Socca pustulosa

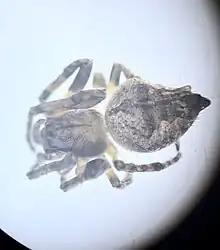
A baby "S. pustulosa"

After the "S. pustulosa" spidering molting (shed their juvenile skin) a couple of times and fully grown sexually mature, most of them enter adulthood in the summertime and start looking for mates. However, when male species reach this stage, they seem to lose interest in web building and preying, instead, they look for mating. The process of reproduction is to produce sperm in the abdomen and then transferred it to the pedipalp, while sperms are injected into the female's epigyne during copulation. Once the injection process finish, the male leaves quickly so as not to be eaten as food by the female. The peak mating season is summer, particularly during warm and humid evenings, and the period will last until the winter months if the weather is still mild. Finally, a new generation of mature females lay egg sacs, and the lifecycle will restart again.